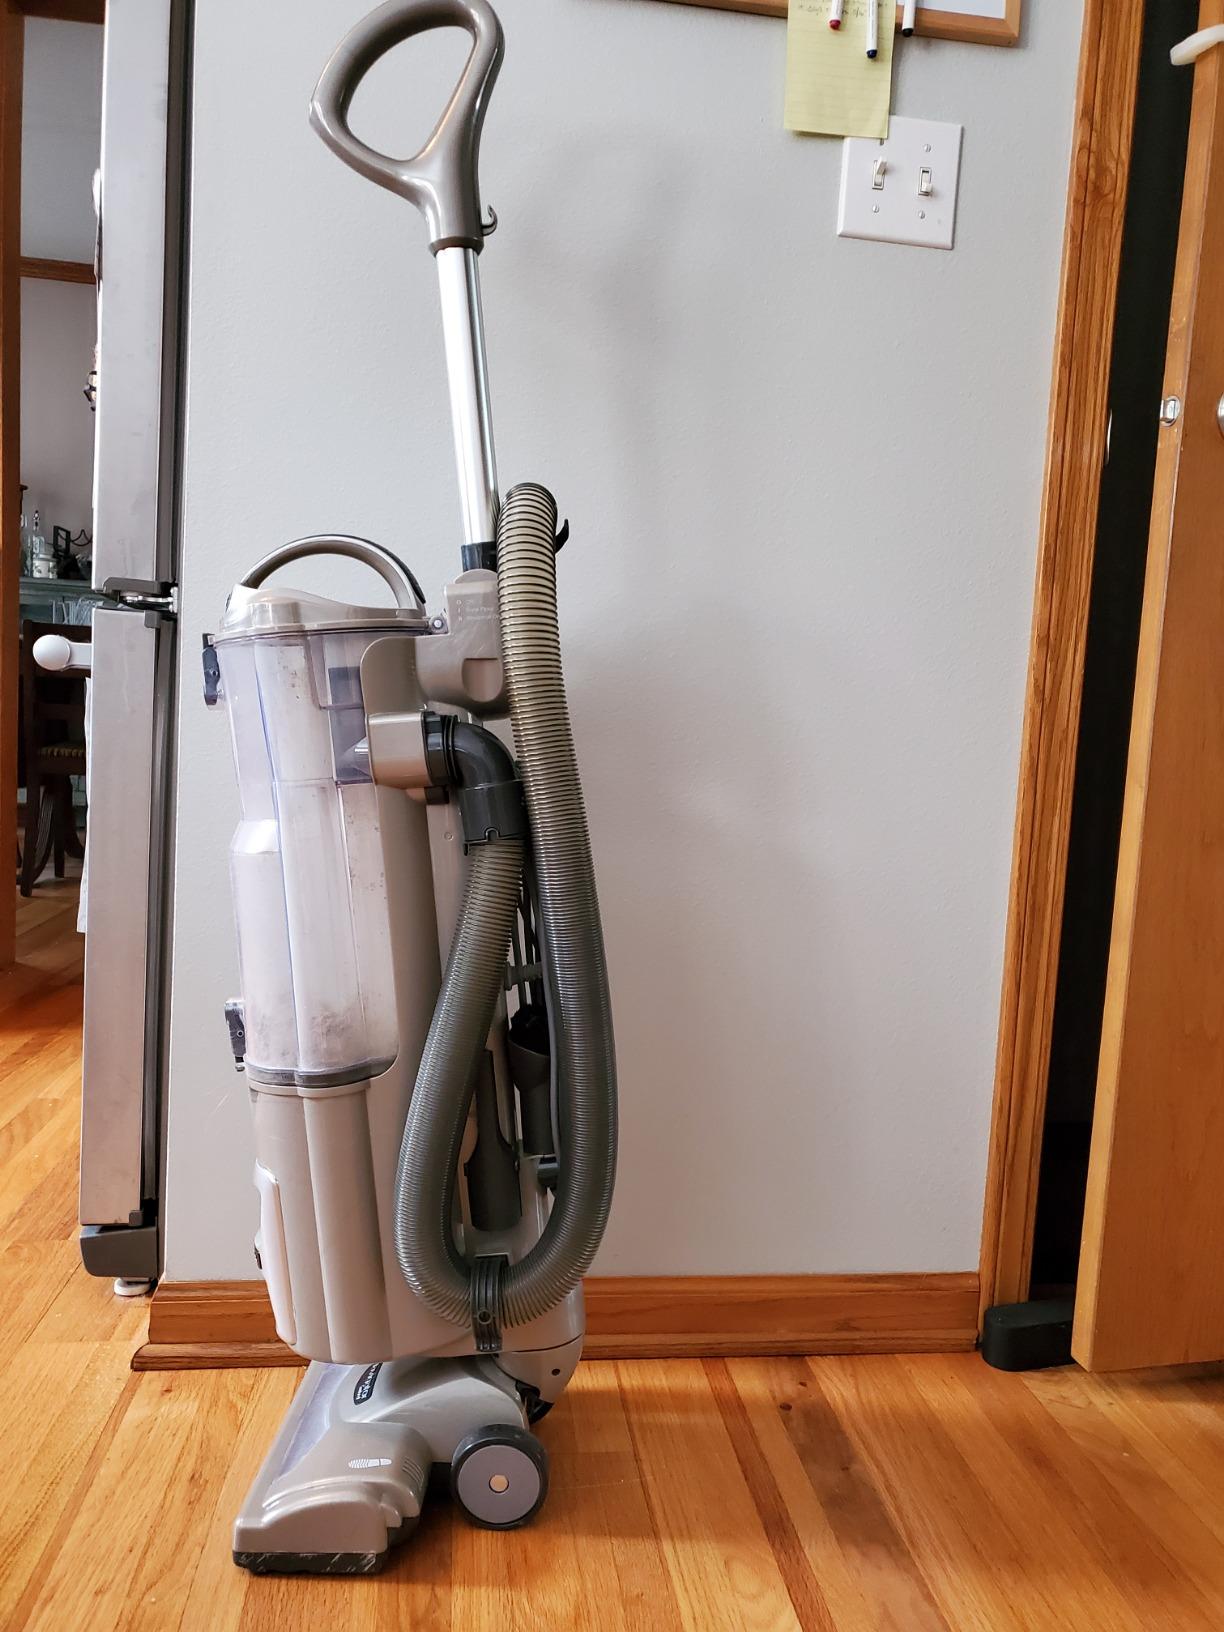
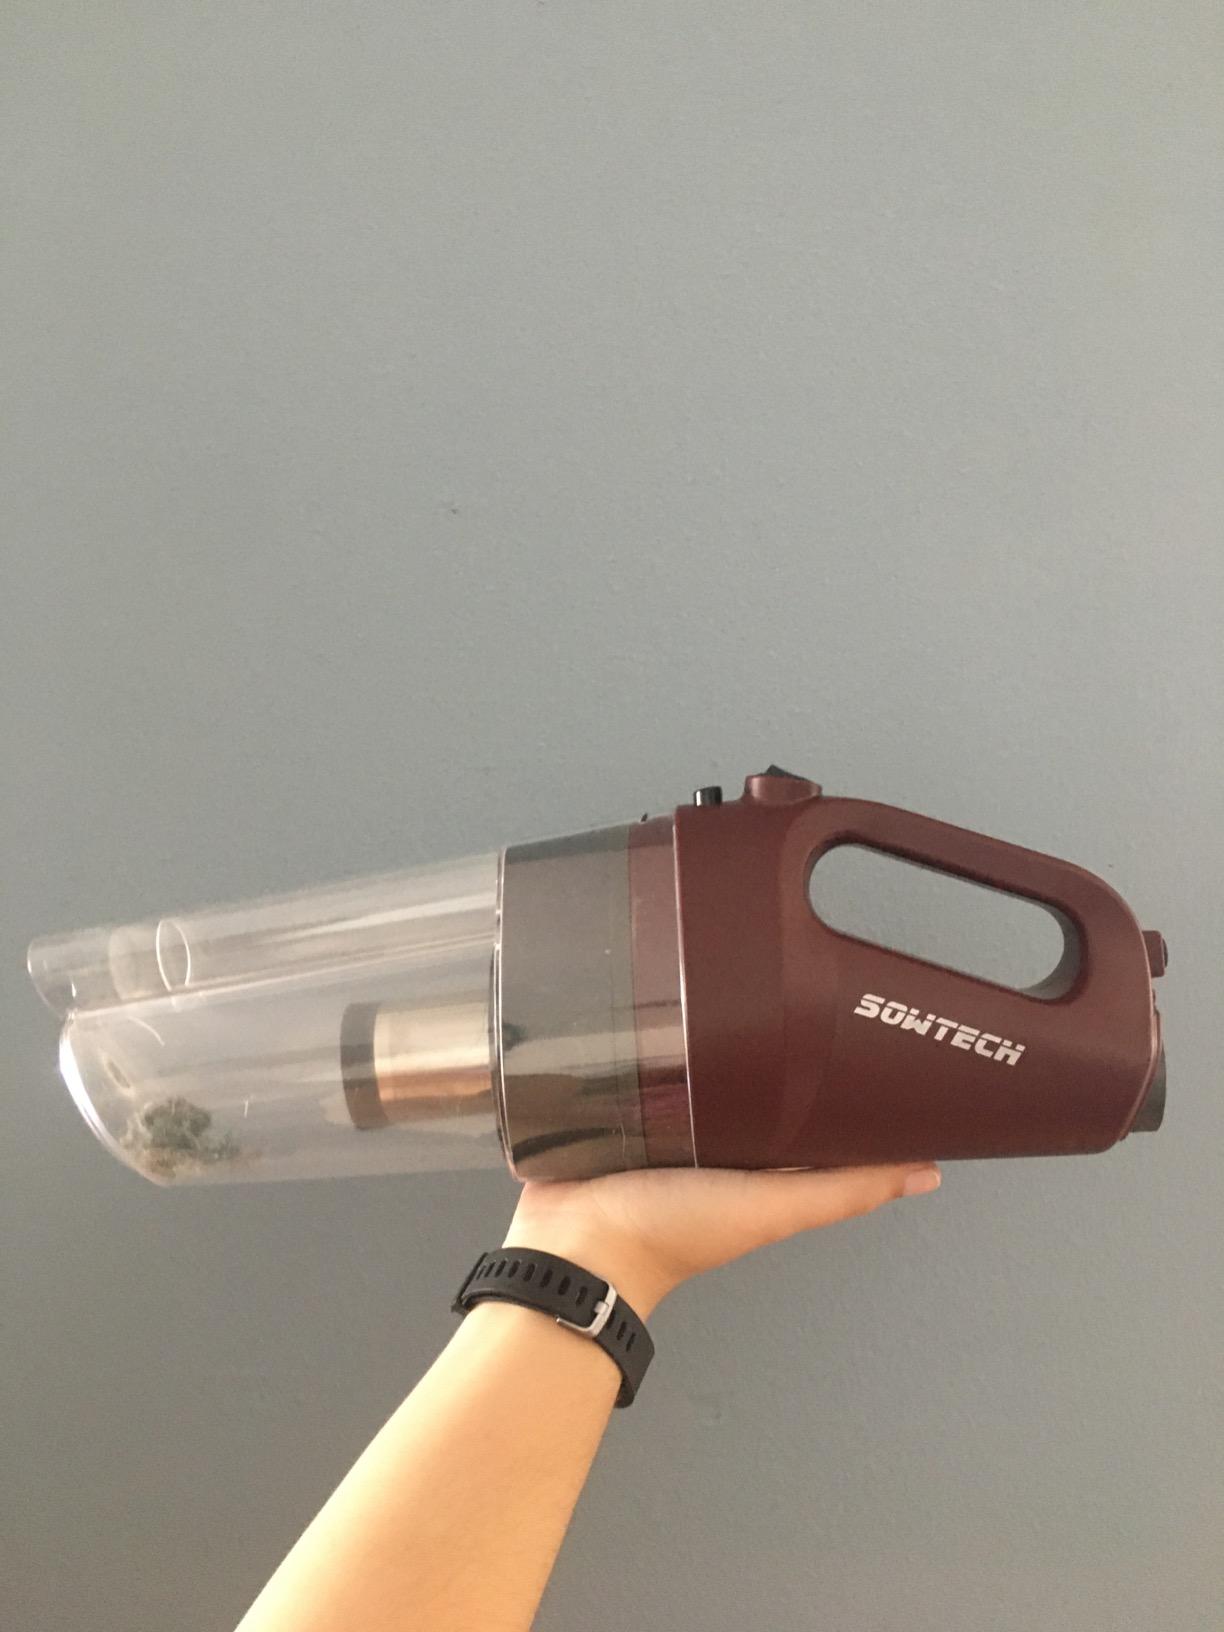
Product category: items_vacuum
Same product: no